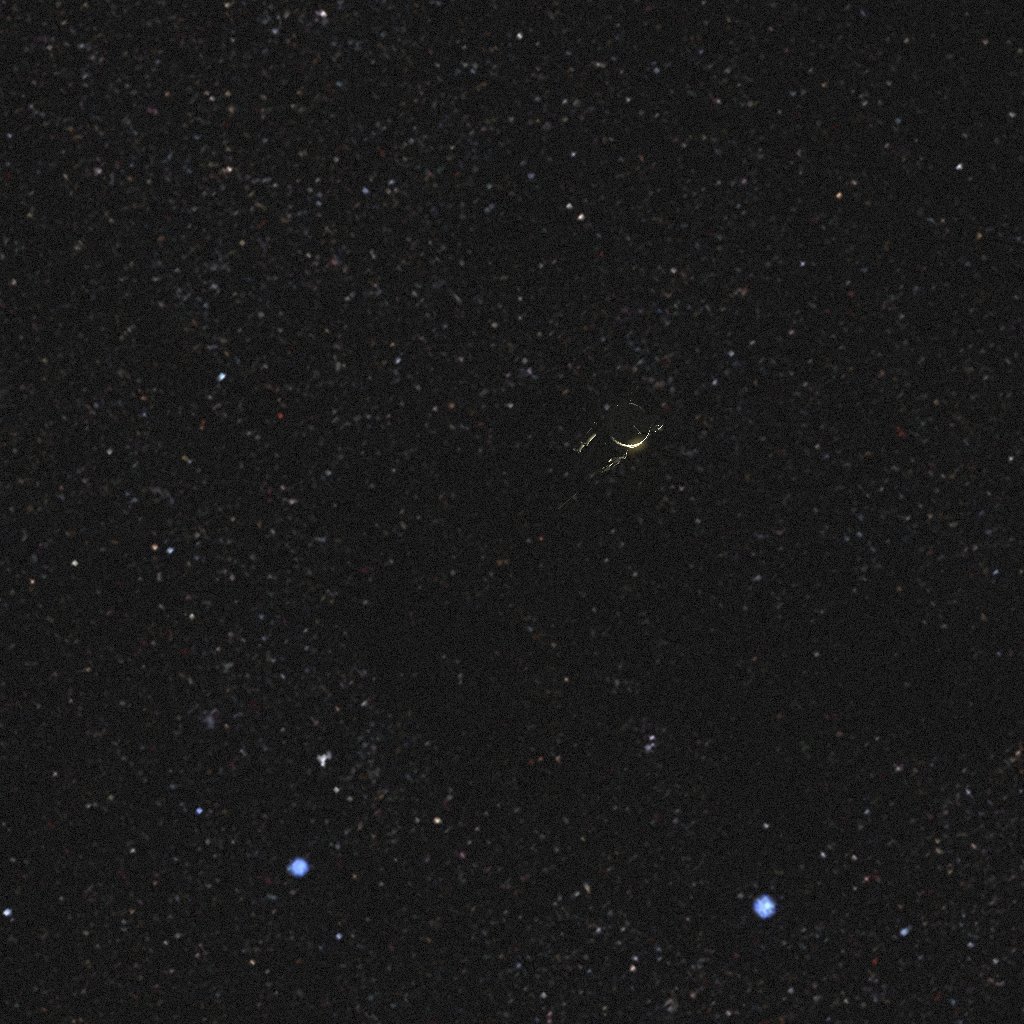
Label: proba_3_csc